Louis Calvert

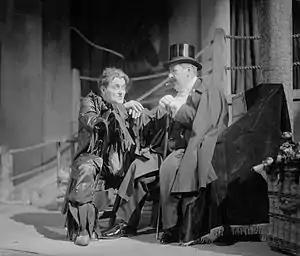
Richard Bennett (left) and Louis Calvert (right) in the English adaptation of Leonid Andreyev's "He Who Gets Slapped" (1922)

Louis James Calvert (25 November 1859 – 18 July 1923) was a British stage and early film actor of the late 19th and early 20th centuries and an actor-manager. He is perhaps best remembered today for having created roles in plays by George Bernard Shaw and for appearing in "King John" (1899), the earliest known example of any film based on Shakespeare,